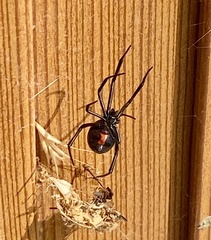
Species: Lactrodectus_hesperus